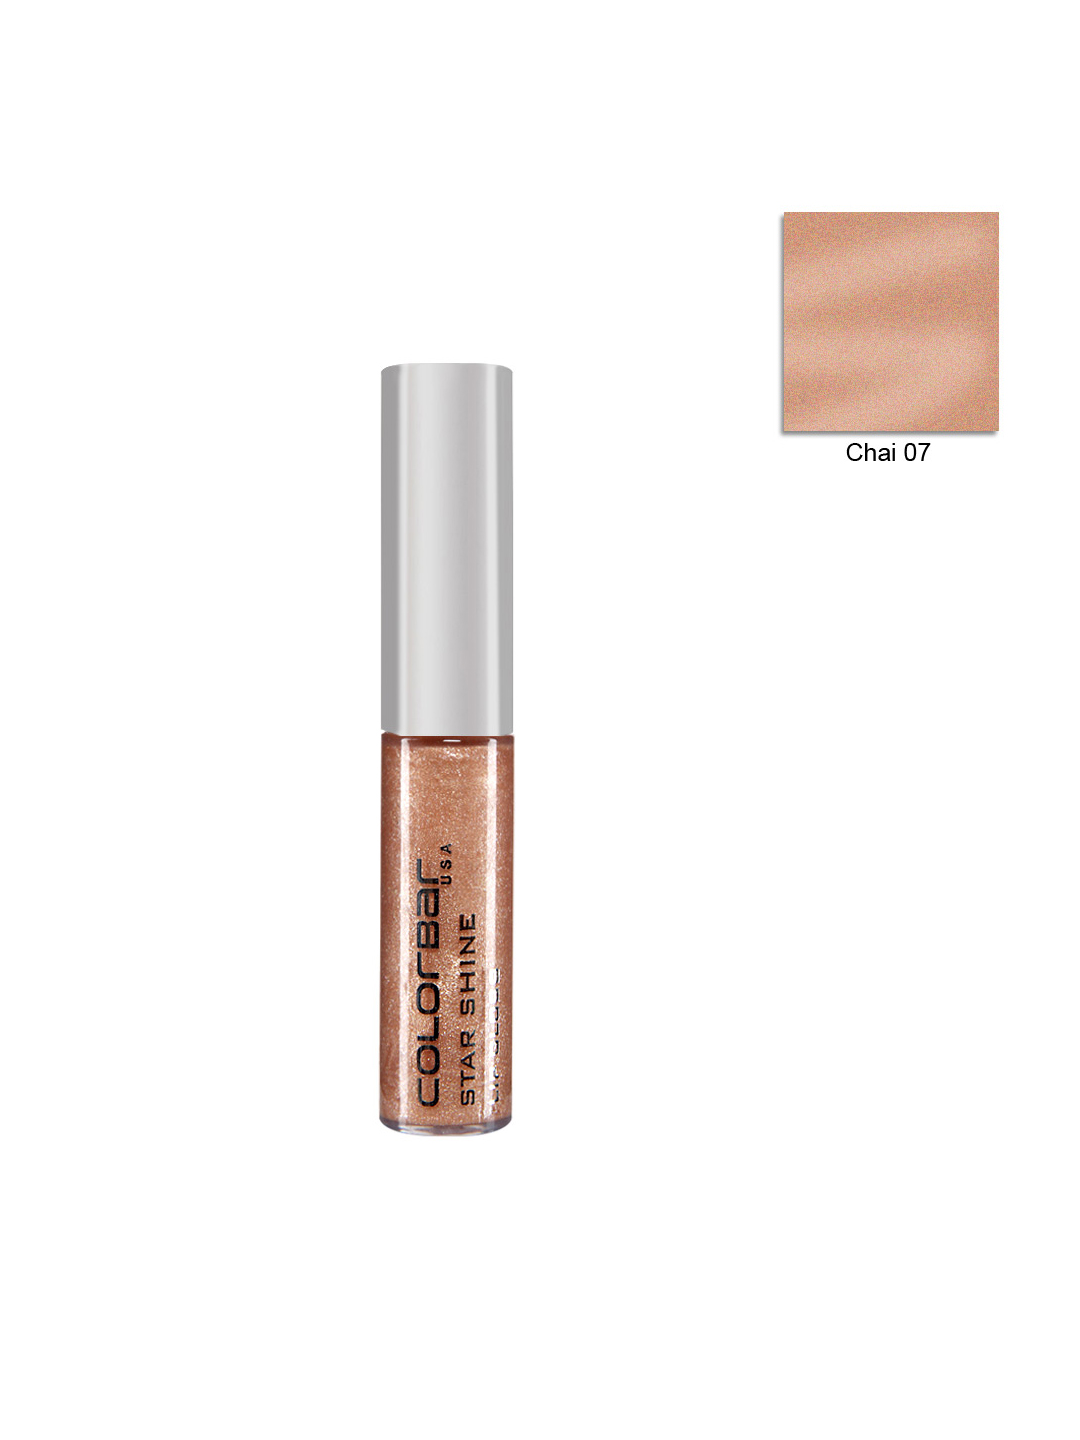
ColorBar Star Shine Chai Lip Gloss 07
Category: Personal Care / Lips / Lip Gloss
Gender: Women
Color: Brown
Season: Spring 2017
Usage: Casual